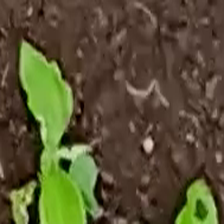
Weed species: Kena_(Commplina_benghalensio)